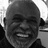
Emotion: happy